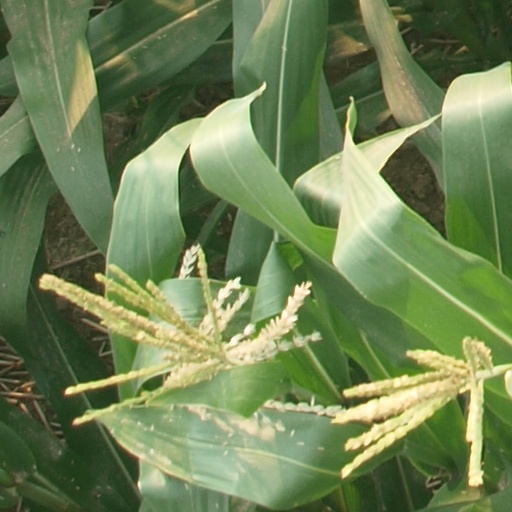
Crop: maize; corn